Zsolt Semjén academic misconduct controversy

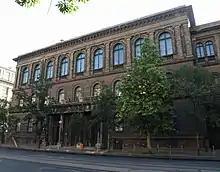
The main building of the Eötvös Loránd University

On 19 November hvg.hu published an article claiming that 32–33 pages of Semjén's 46 pages long sociology diploma thesis (entitled "An attempted interpretation of New Age"), defended in 1992 at the Eötvös Loránd University (ELTE), is overlapping with his "laureatus" dissertation which he already submitted and defended in 1991.